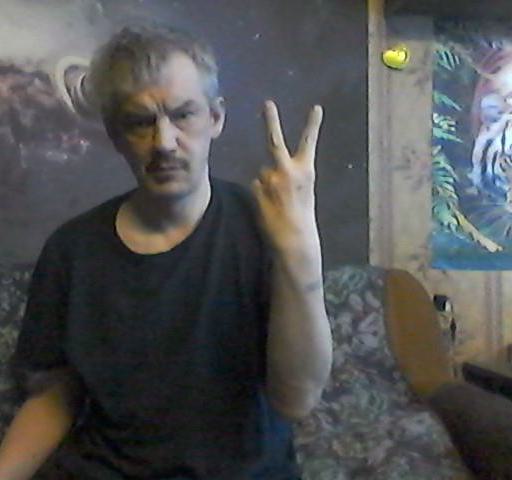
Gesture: peace_inverted